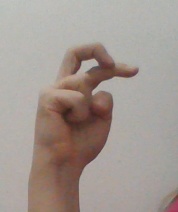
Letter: zay